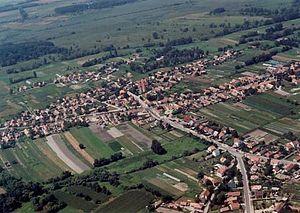
La Zone de protection paysagère d'Ócsa est une aire protégée située dans le comitat de Pest, au sud de Budapest, et dont le périmètre est géré par le Parc national Duna-Ipoly.
Ócsa est une ville hongroise de la région de Pest, proche de la métropole de Budapest.